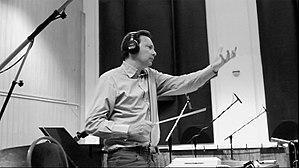
Thierry Malet dirige The City of Prague Philharmonic Orchestra dans les studio Smecky (Prague)
Thierry Malet est un compositeur français de musiques de films. Il est le concepteur de l'une des premières guitares numériques MIDI et d'un nouveau système de spatialisation 3D.